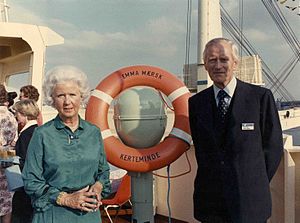
Emma Mc-Kinney Møller
Emma Mc-Kinney Moller med sin mand i 1979 ved indvielsen af et Mærsk-skib navngivet efter hende.
Emma Neergaard Rasmussen var gift med skibsreder Mærsk Mc-Kinney Møller i 65 år. Hun var datter af entreprenøren bag Rasmussen & Schiøtz og blev gift med Mærsk Mc-Kinney Møller den 22. maj 1940 i Taarbæk Kirke. De havde kendt hinanden siden 4. mellem på Øregaard Gymnasium.